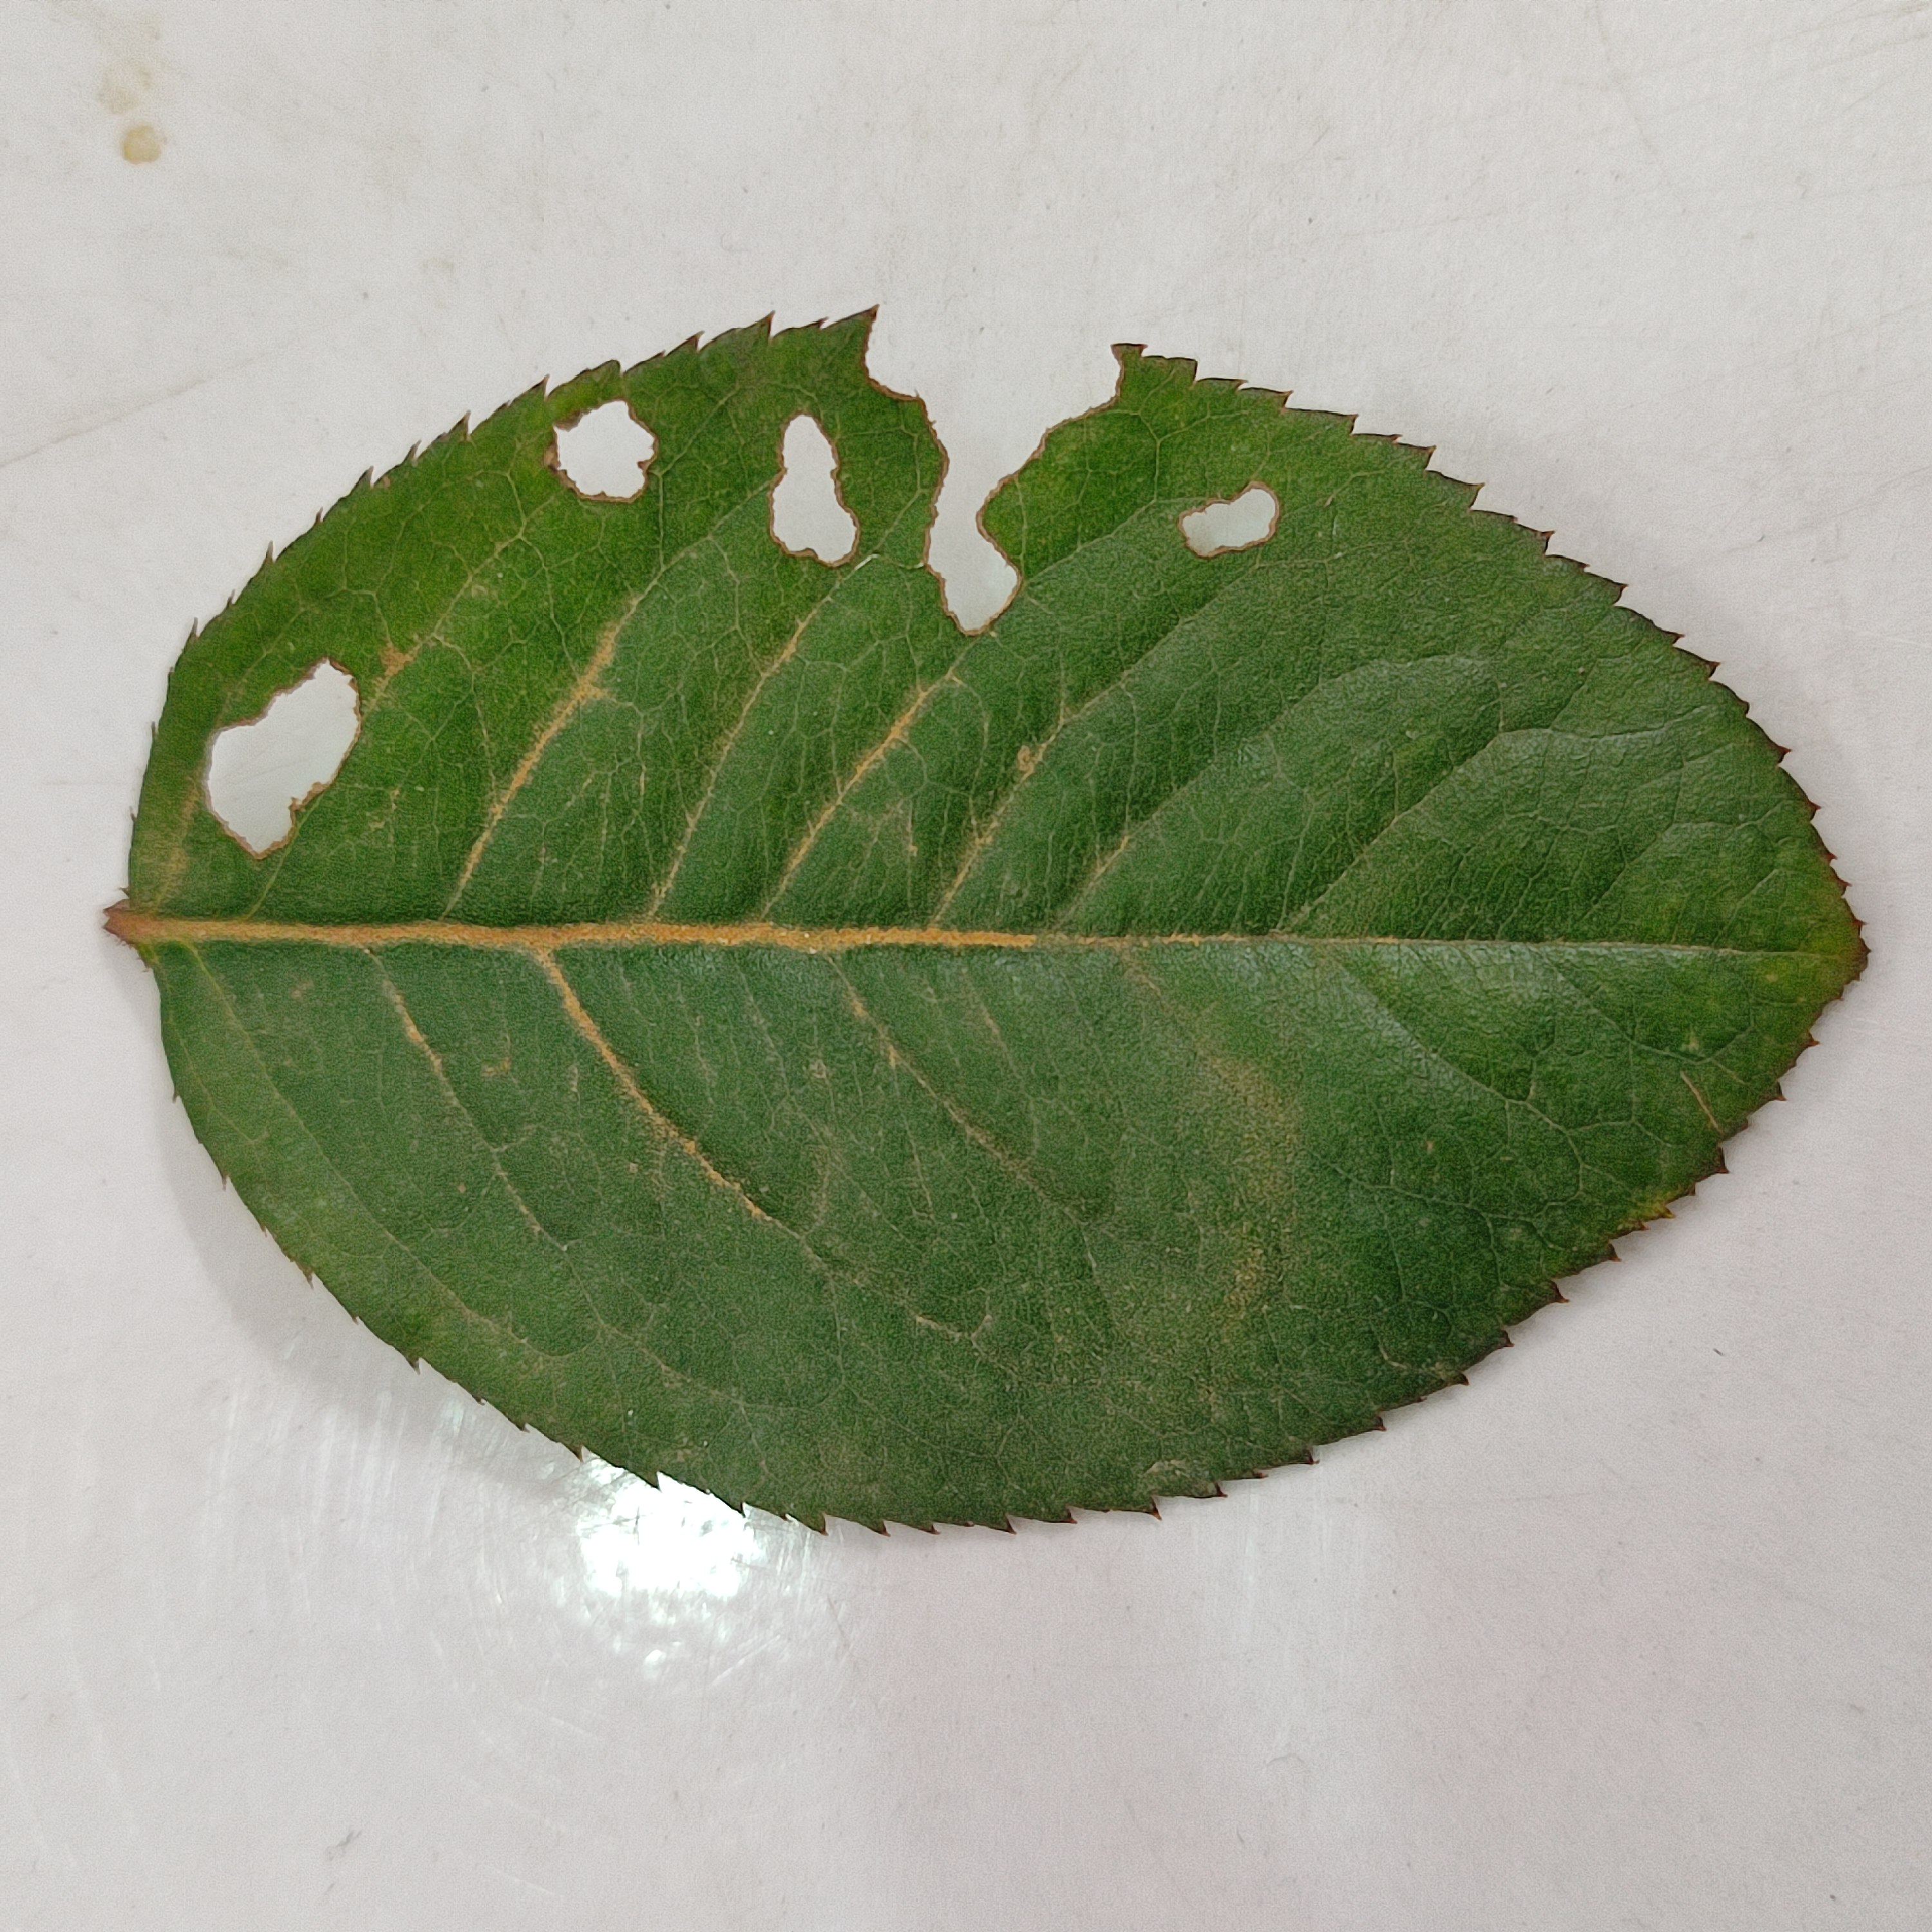
Label: Insect Hole